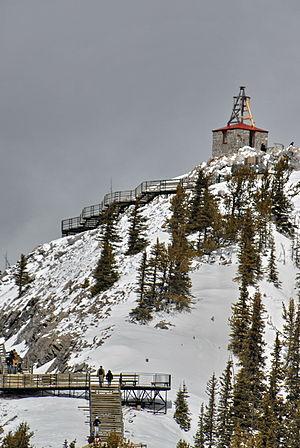
Voici la liste des lieux historiques nationaux du Canada situé en Alberta. En mars 2011, on compte 59 lieux historiques nationaux en Alberta, dont 14 sont administrés par Parcs Canada. De ce nombre, il faut rajouté aussi un site qui a perdu sa désignation.